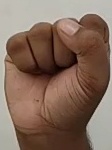
ASL sign: S